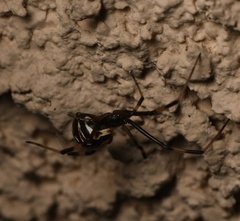
Species: Lactrodectus_hesperus